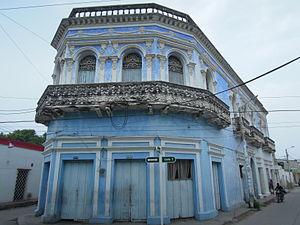
Ciénaga est une municipalité colombienne qui fait partie du département de Magdalena, deuxième plus grand centre de population de ce département après la ville de Santa Marta. Ciénaga est située à 11° 0' de latitude Nord et 74° 15' de longitude Ouest, entre la Sierra Nevada de Santa Marta, la mer des Caraïbes et le marais de la Ciénaga Grande de Santa Marta au nord de la Colombie. La ville est située au nord de Magdalena et à 35 km de Santa Marta à une altitude de 3 m.